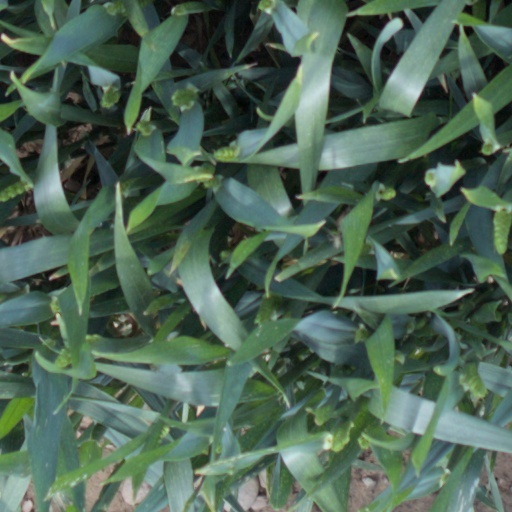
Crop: wheat